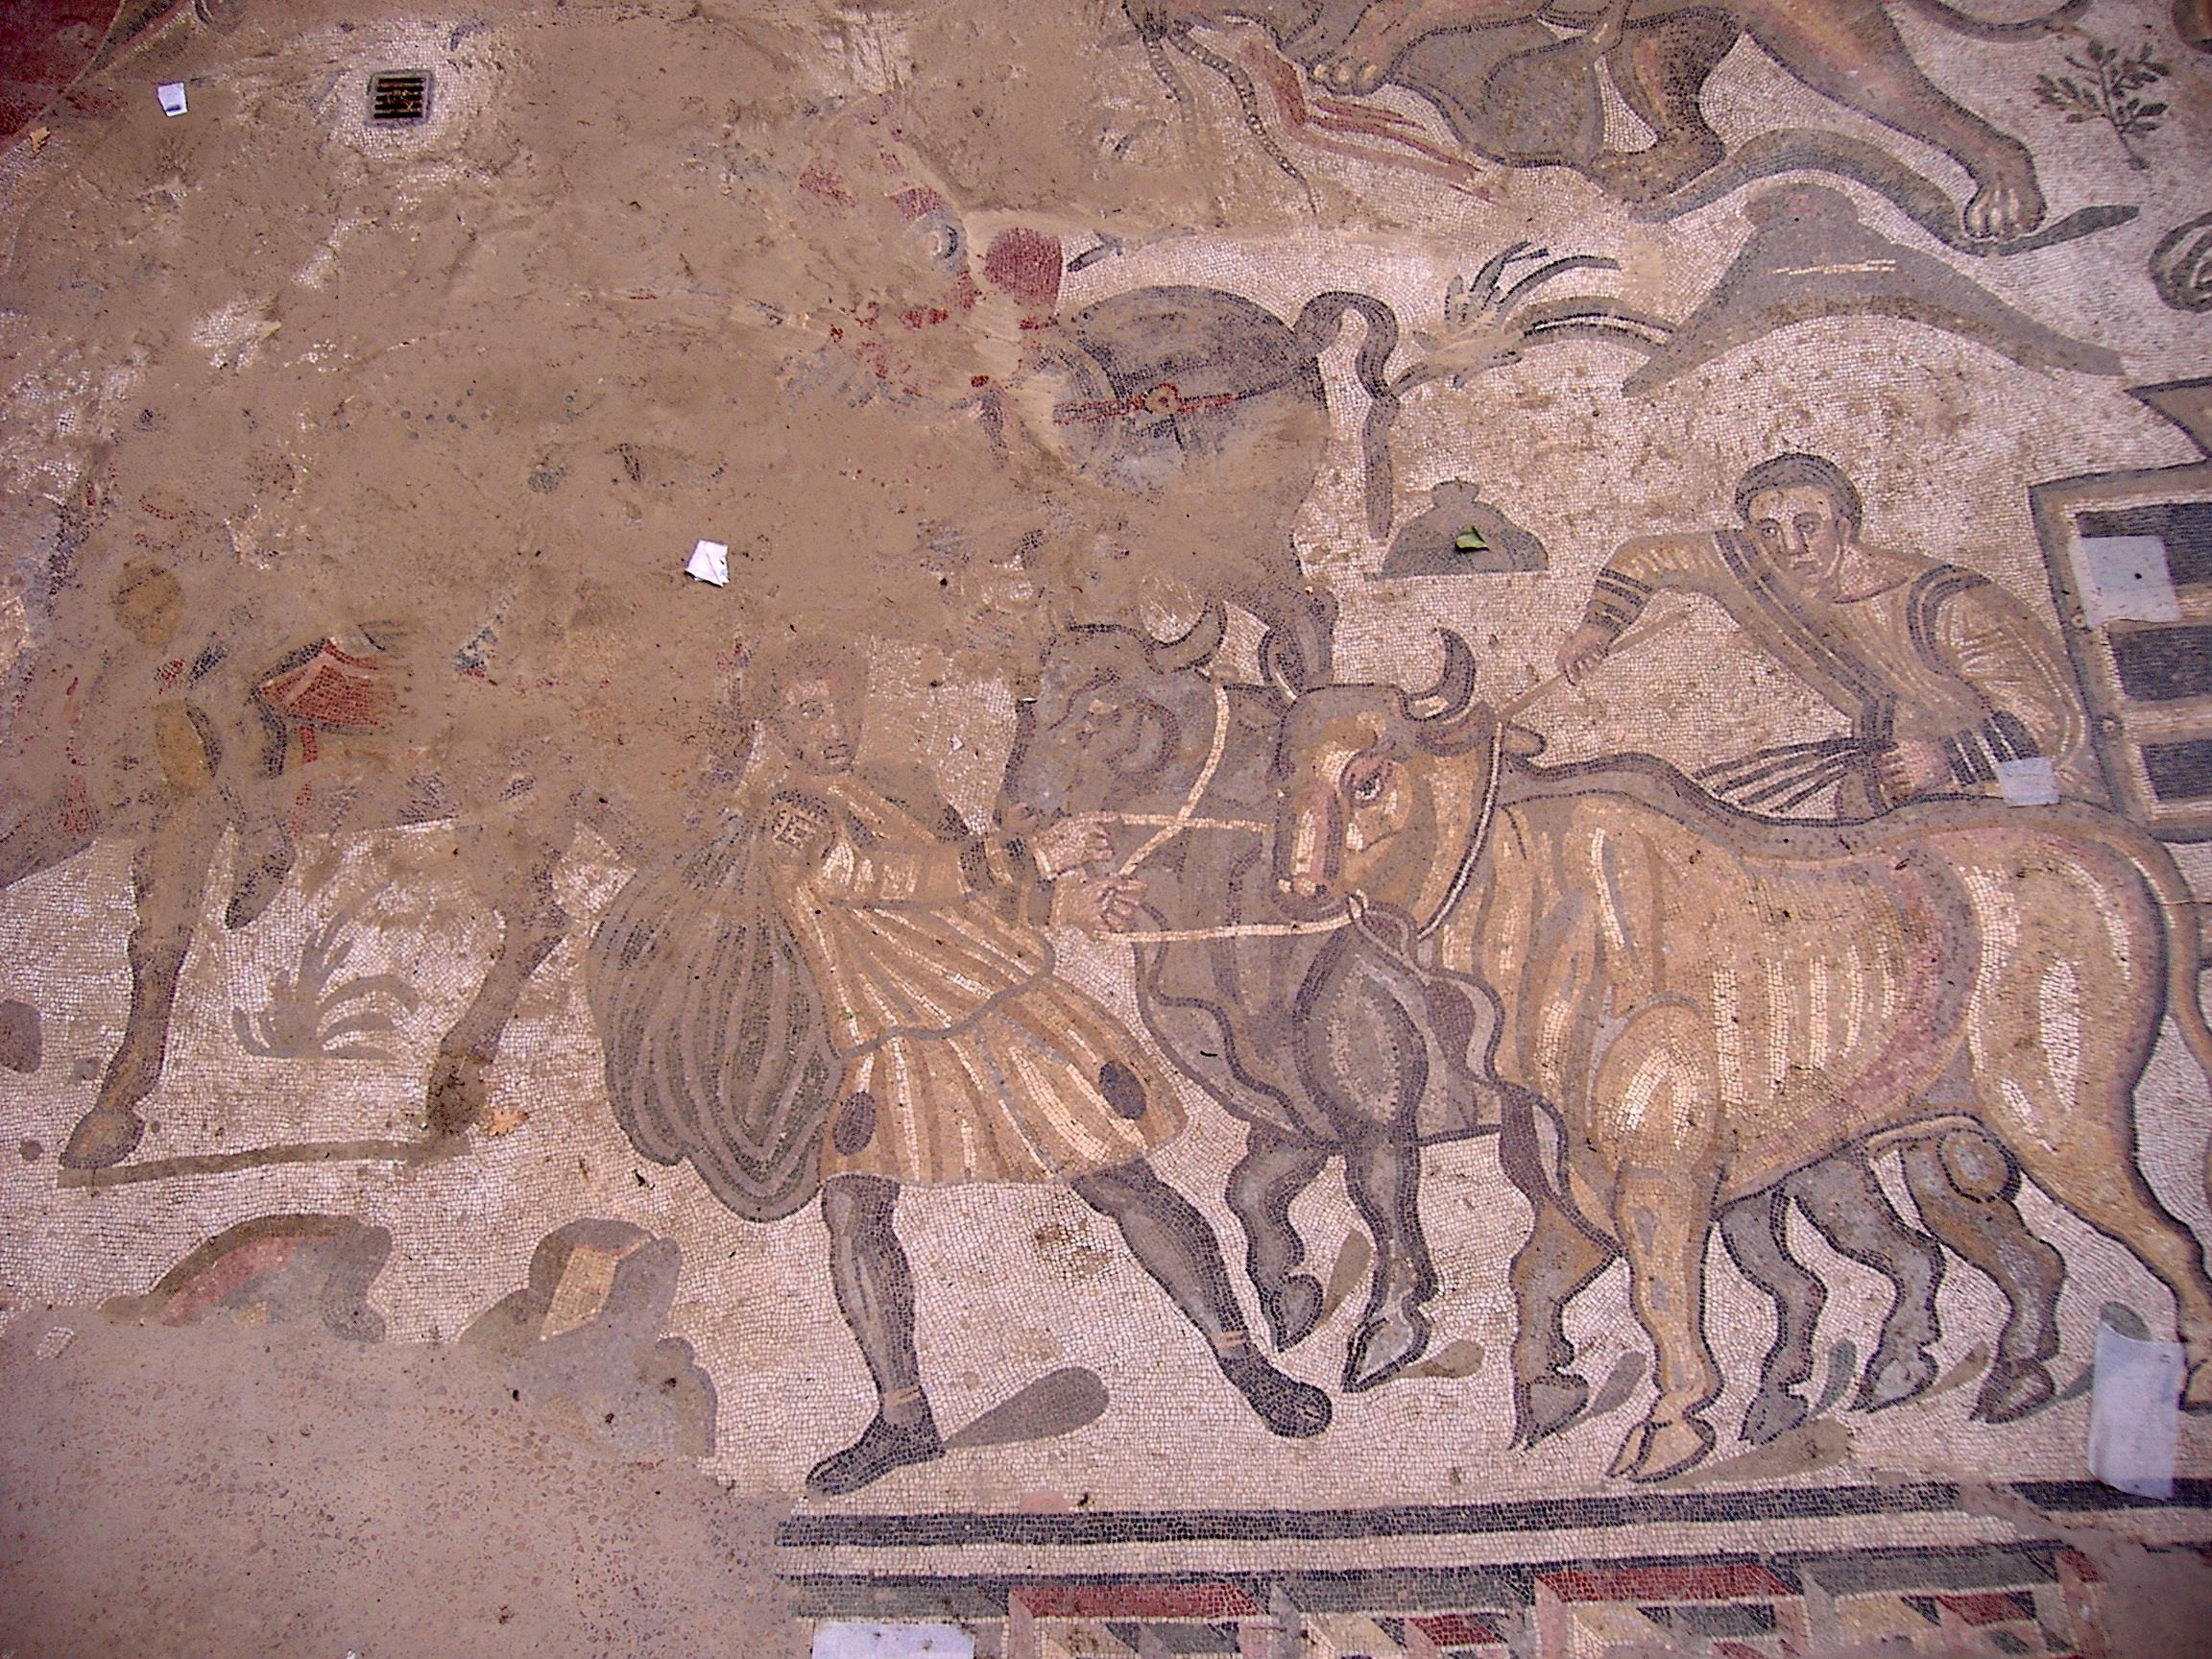
antique, artwork, painting, art, temple, mosaic, mural, history, tapestry, carving, relief, sicily, mythology, ancient history, piazza armerina, enna restoration